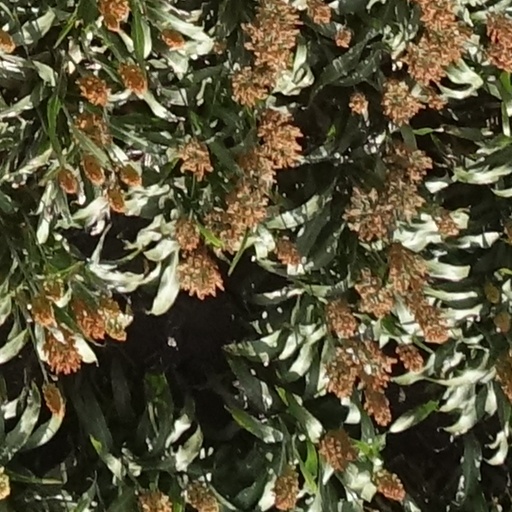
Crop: sorghum